Krugovaya Kinopanorama

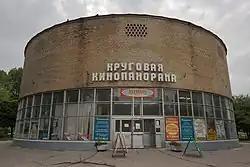
The entrance to the circular building of the Krugovaya Kinopanorama on the grounds of the All-Russia Exhibition Centre.

The Krugovaya Kinopanorama or Circular Kinopanorama - is a cinema in Moscow of Russia which plays Krugorama, a type of cinema presentation in which film is projected on a circular screen with a horizontal 360° view. This was pioneered in 1896 by French engineer Raoul Grimoin-Sanson, who played ten projectors simultaneously on a circular screen, a process he called Cinéorama. Cinerama though spelled similarly has a different meaning, and denotes three projectors on an arched screen, as does Kinopanorama. The technology used in the Moscow Circular Kinopanorama was also previously carried out by Walt Disney in 1955, in a process he called Circarama (later known as Circle-Vision 360° from 1967 onward).